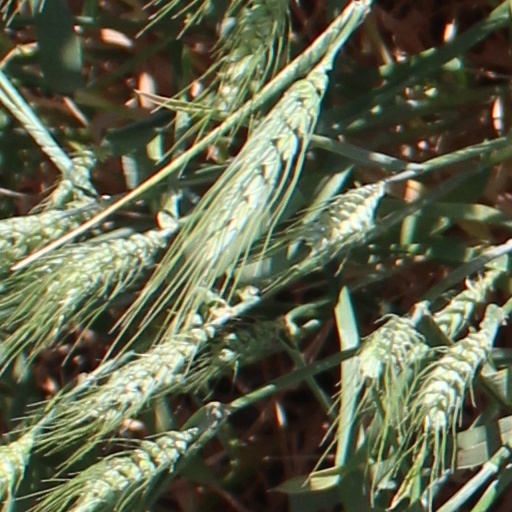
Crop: wheat